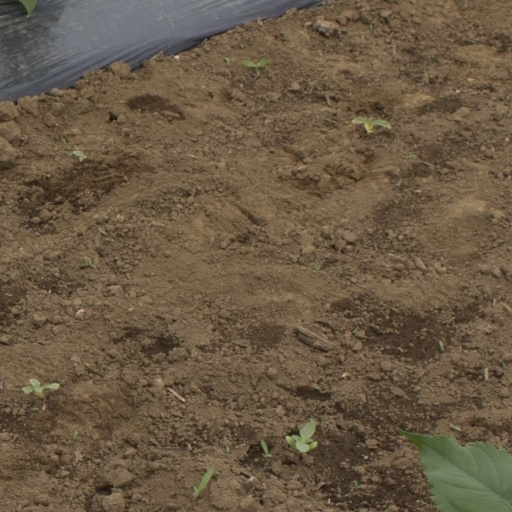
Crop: Jerusalem artichoke